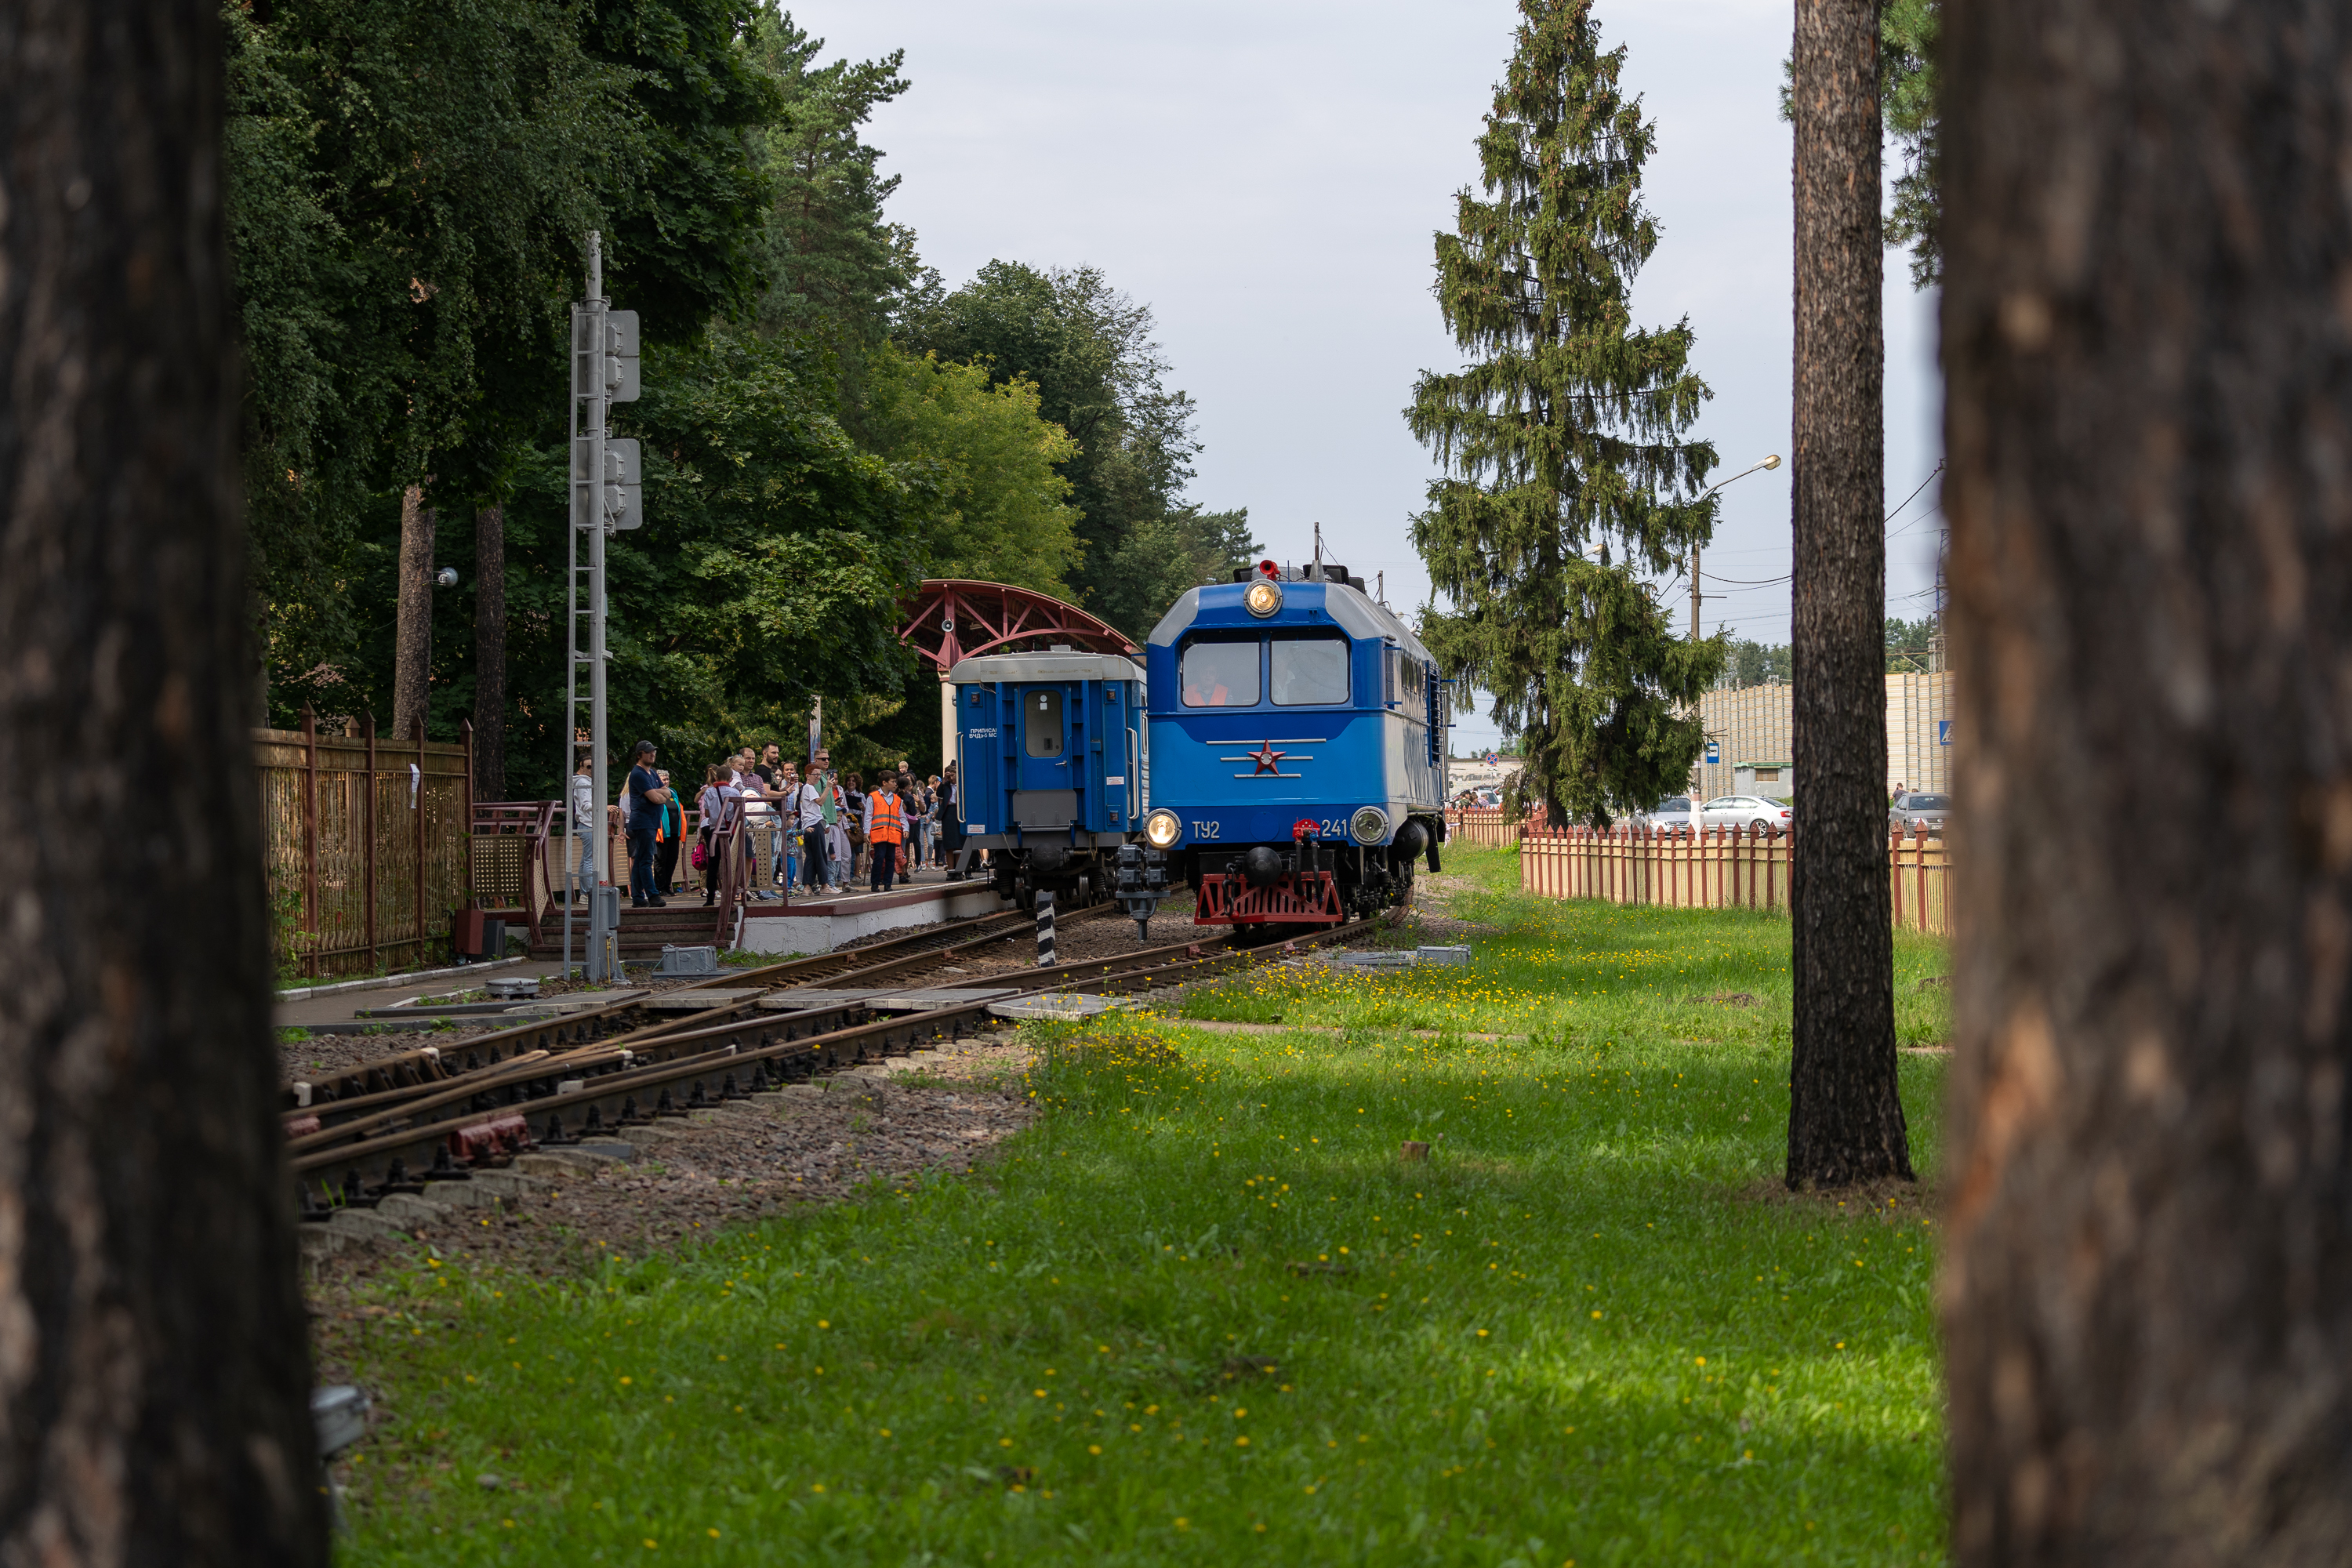
locomotive, diesel locomotive, wagons, train, rails, track, railway, narrow gauge railway, traffic, transport, Kratovo Children Railway, plant, sky, vehicle, tree, rolling stock, motor vehicle, electricity, rolling, railroad car, landscape, public transport, passenger car, grass, electric blue, public utility, wood, road, auto part, cloud, leisure, trunk, forest, electrical supply, woodland, train station, metro, metal, travel